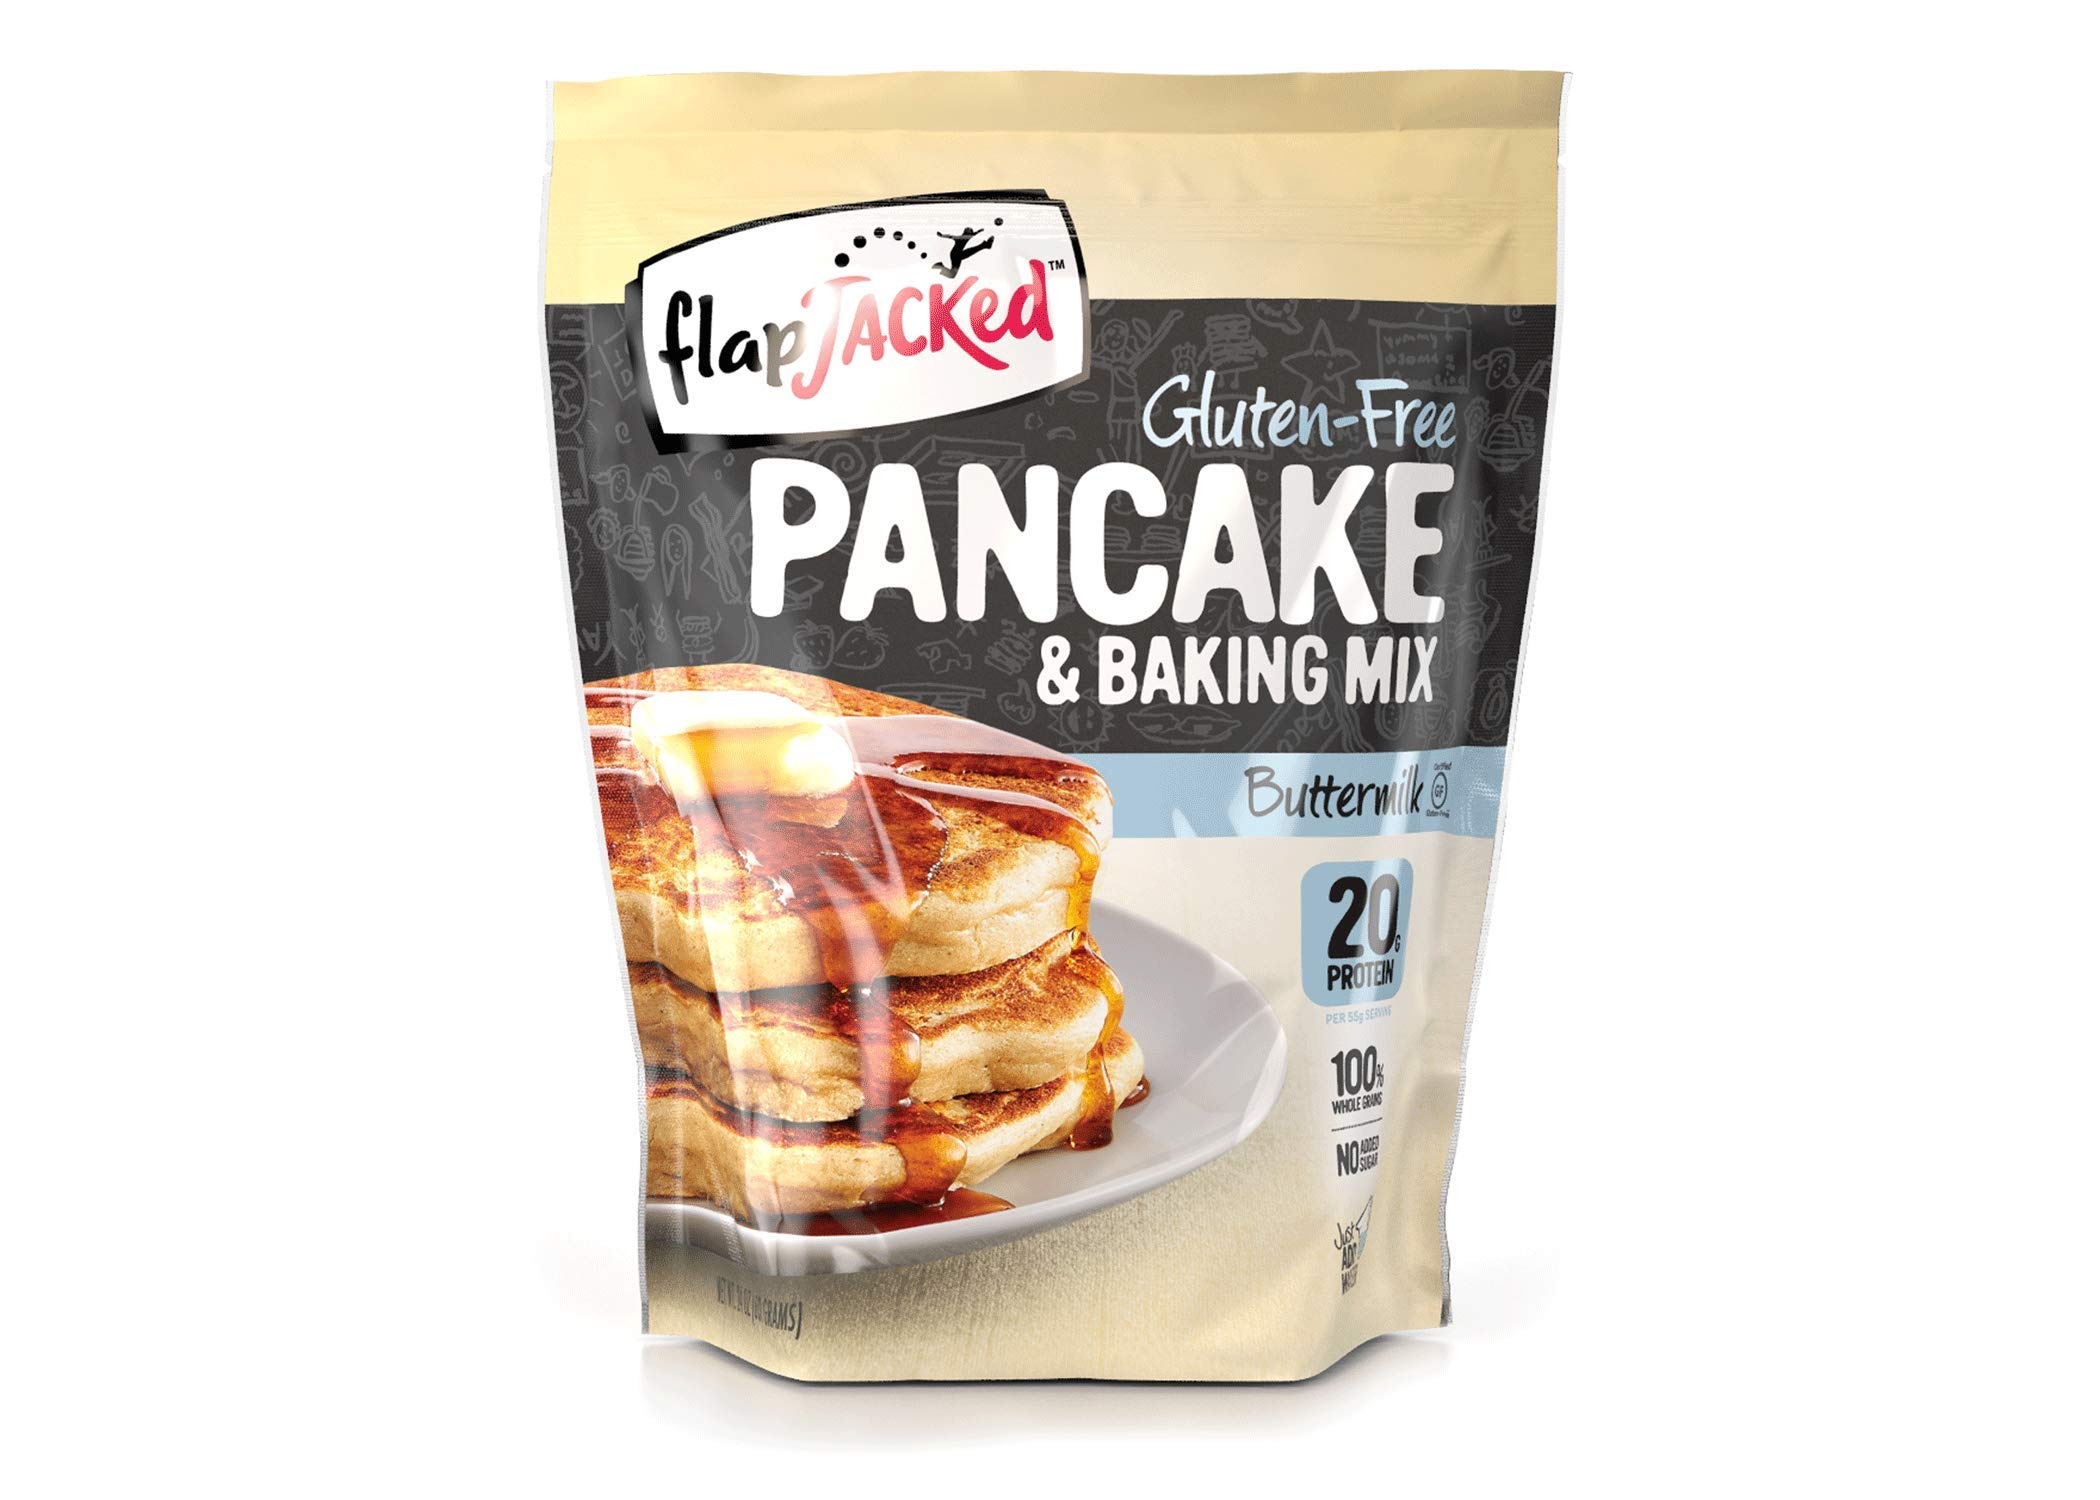
Item Name: FlapJacked Gluten-Free Protein Pancake & Baking Mix, Buttermilk, 24oz
Bullet Point 1: 1 Bag - 24oz Gluten-Free Buttermilk Protein Pancake & Baking Mix
Bullet Point 2: Mighty macros! Each serving gives you 20g of protein, with under 20 net carbs and just 200 calories. No added sugar and no artificial ingredients!
Bullet Point 3: Breakfast. Pre-workout. Post-workout. Second breakfast. Leg day. Midnight snack. Enjoy pancakes anytime of the day as a warm, fresh alternative to protein bars, shakes and jerky.
Bullet Point 4: Easy to make! Just add water and cook over low heat to make protein pancakes or use as a high-protein flour substitute in your favorite recipes.
Bullet Point 5: Issues with your order? Want tips on cooking? Looking for other flavors? We’re happy to help in any way we can. Contact us if you aren’t 100% satisfied and we’ll make it right!
Value: 24.0
Unit: Ounce

Price: 19.49